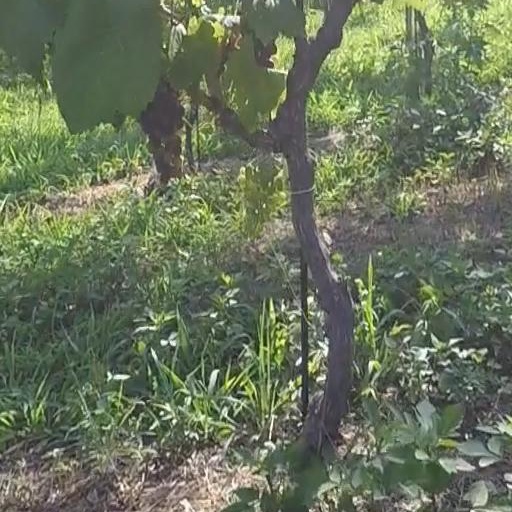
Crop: grape